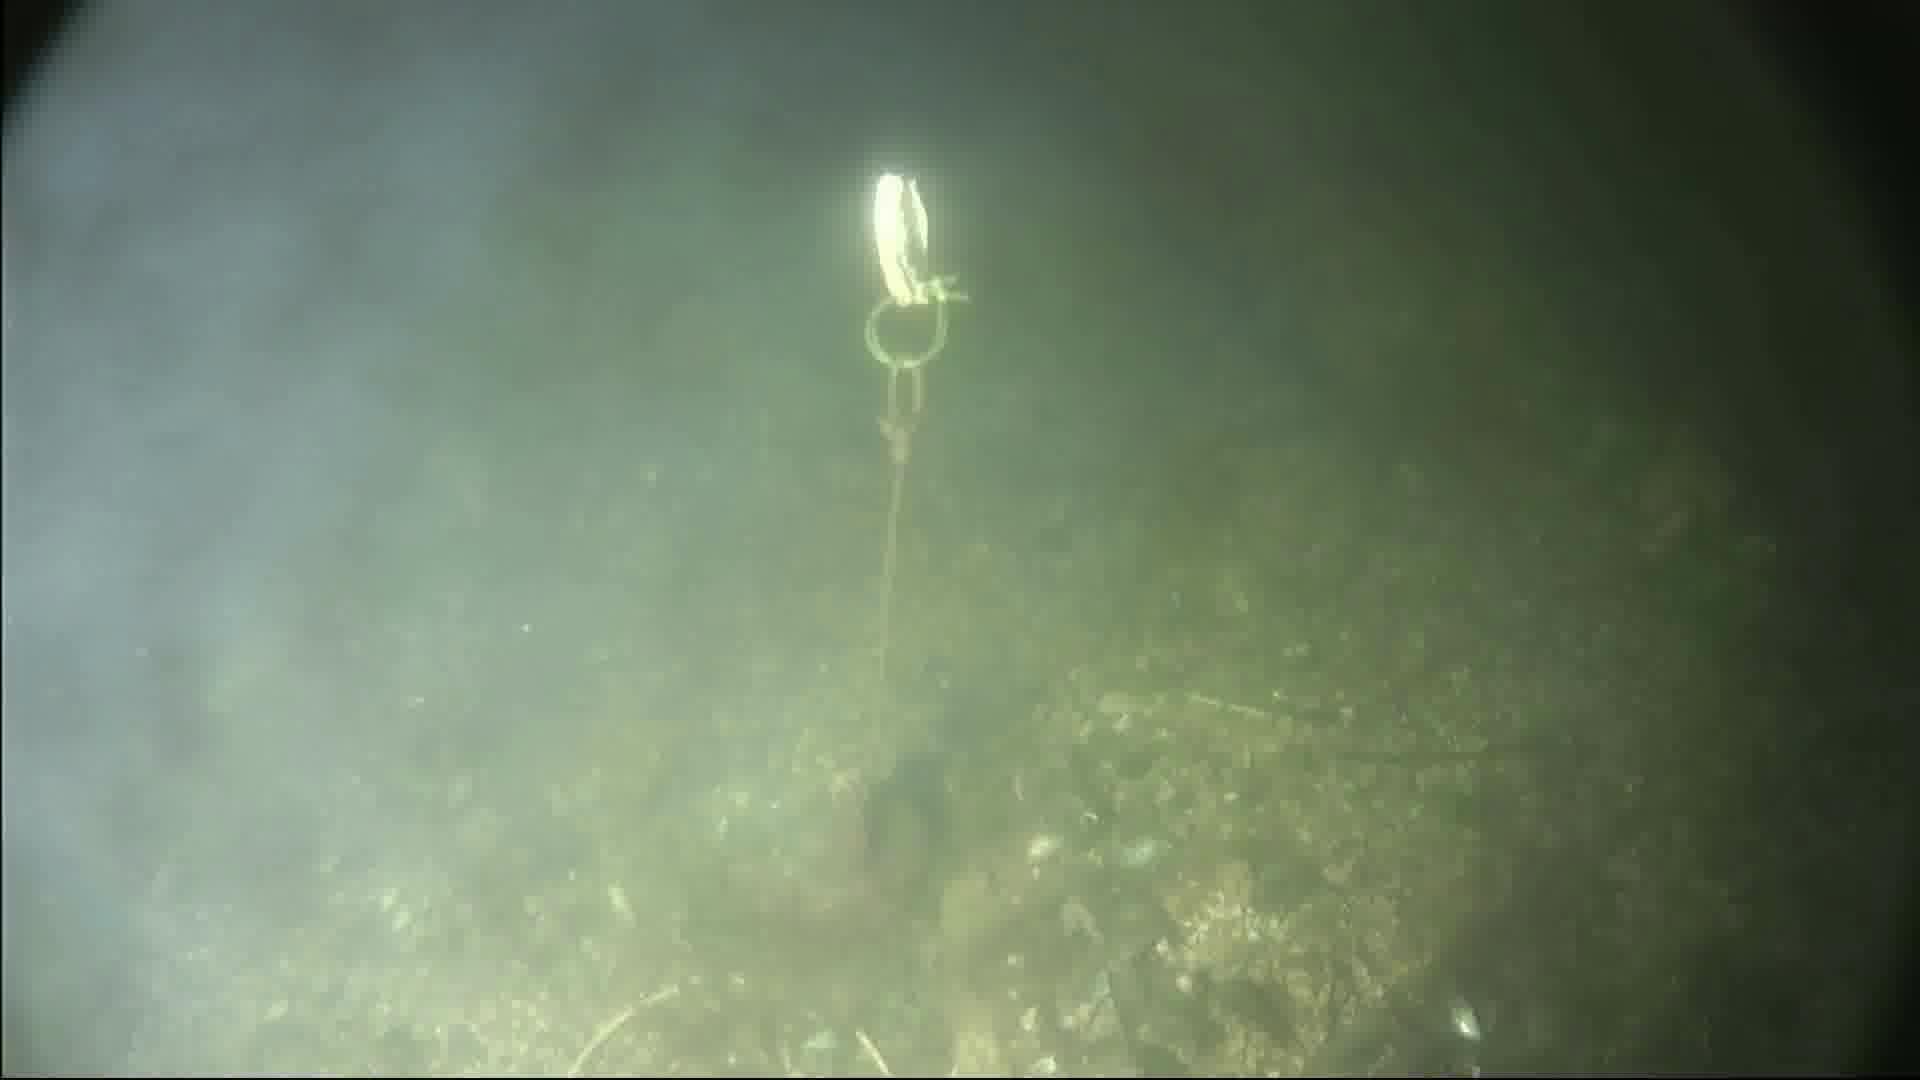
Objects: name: crab